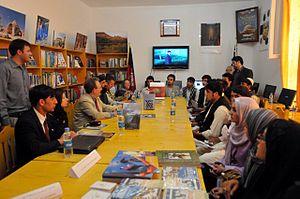
Le système éducatif en Afghanistan comprend l'enseignement primaire et secondaire ainsi que l'enseignement supérieur, qui sont supervisés par le ministère de l'Éducation et le ministère de l'Enseignement supérieur, situés à Kaboul. L'Afghanistan traverse un processus de reconstruction nationale et, malgré les obstacles, les institutions sont restaurées à travers le pays. En 2013, il y avait 10,5 millions d'élèves dans les écoles de l'Afghanistan, un pays de 27,5 millions d'habitants.